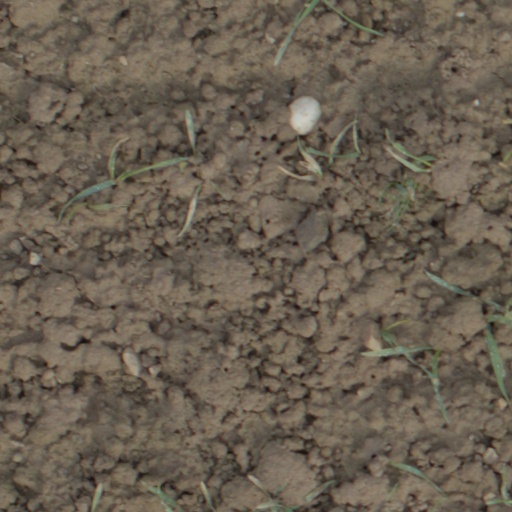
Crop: wheat